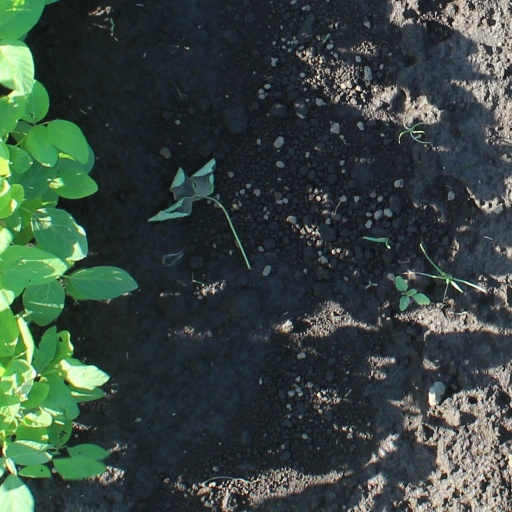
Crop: soybean